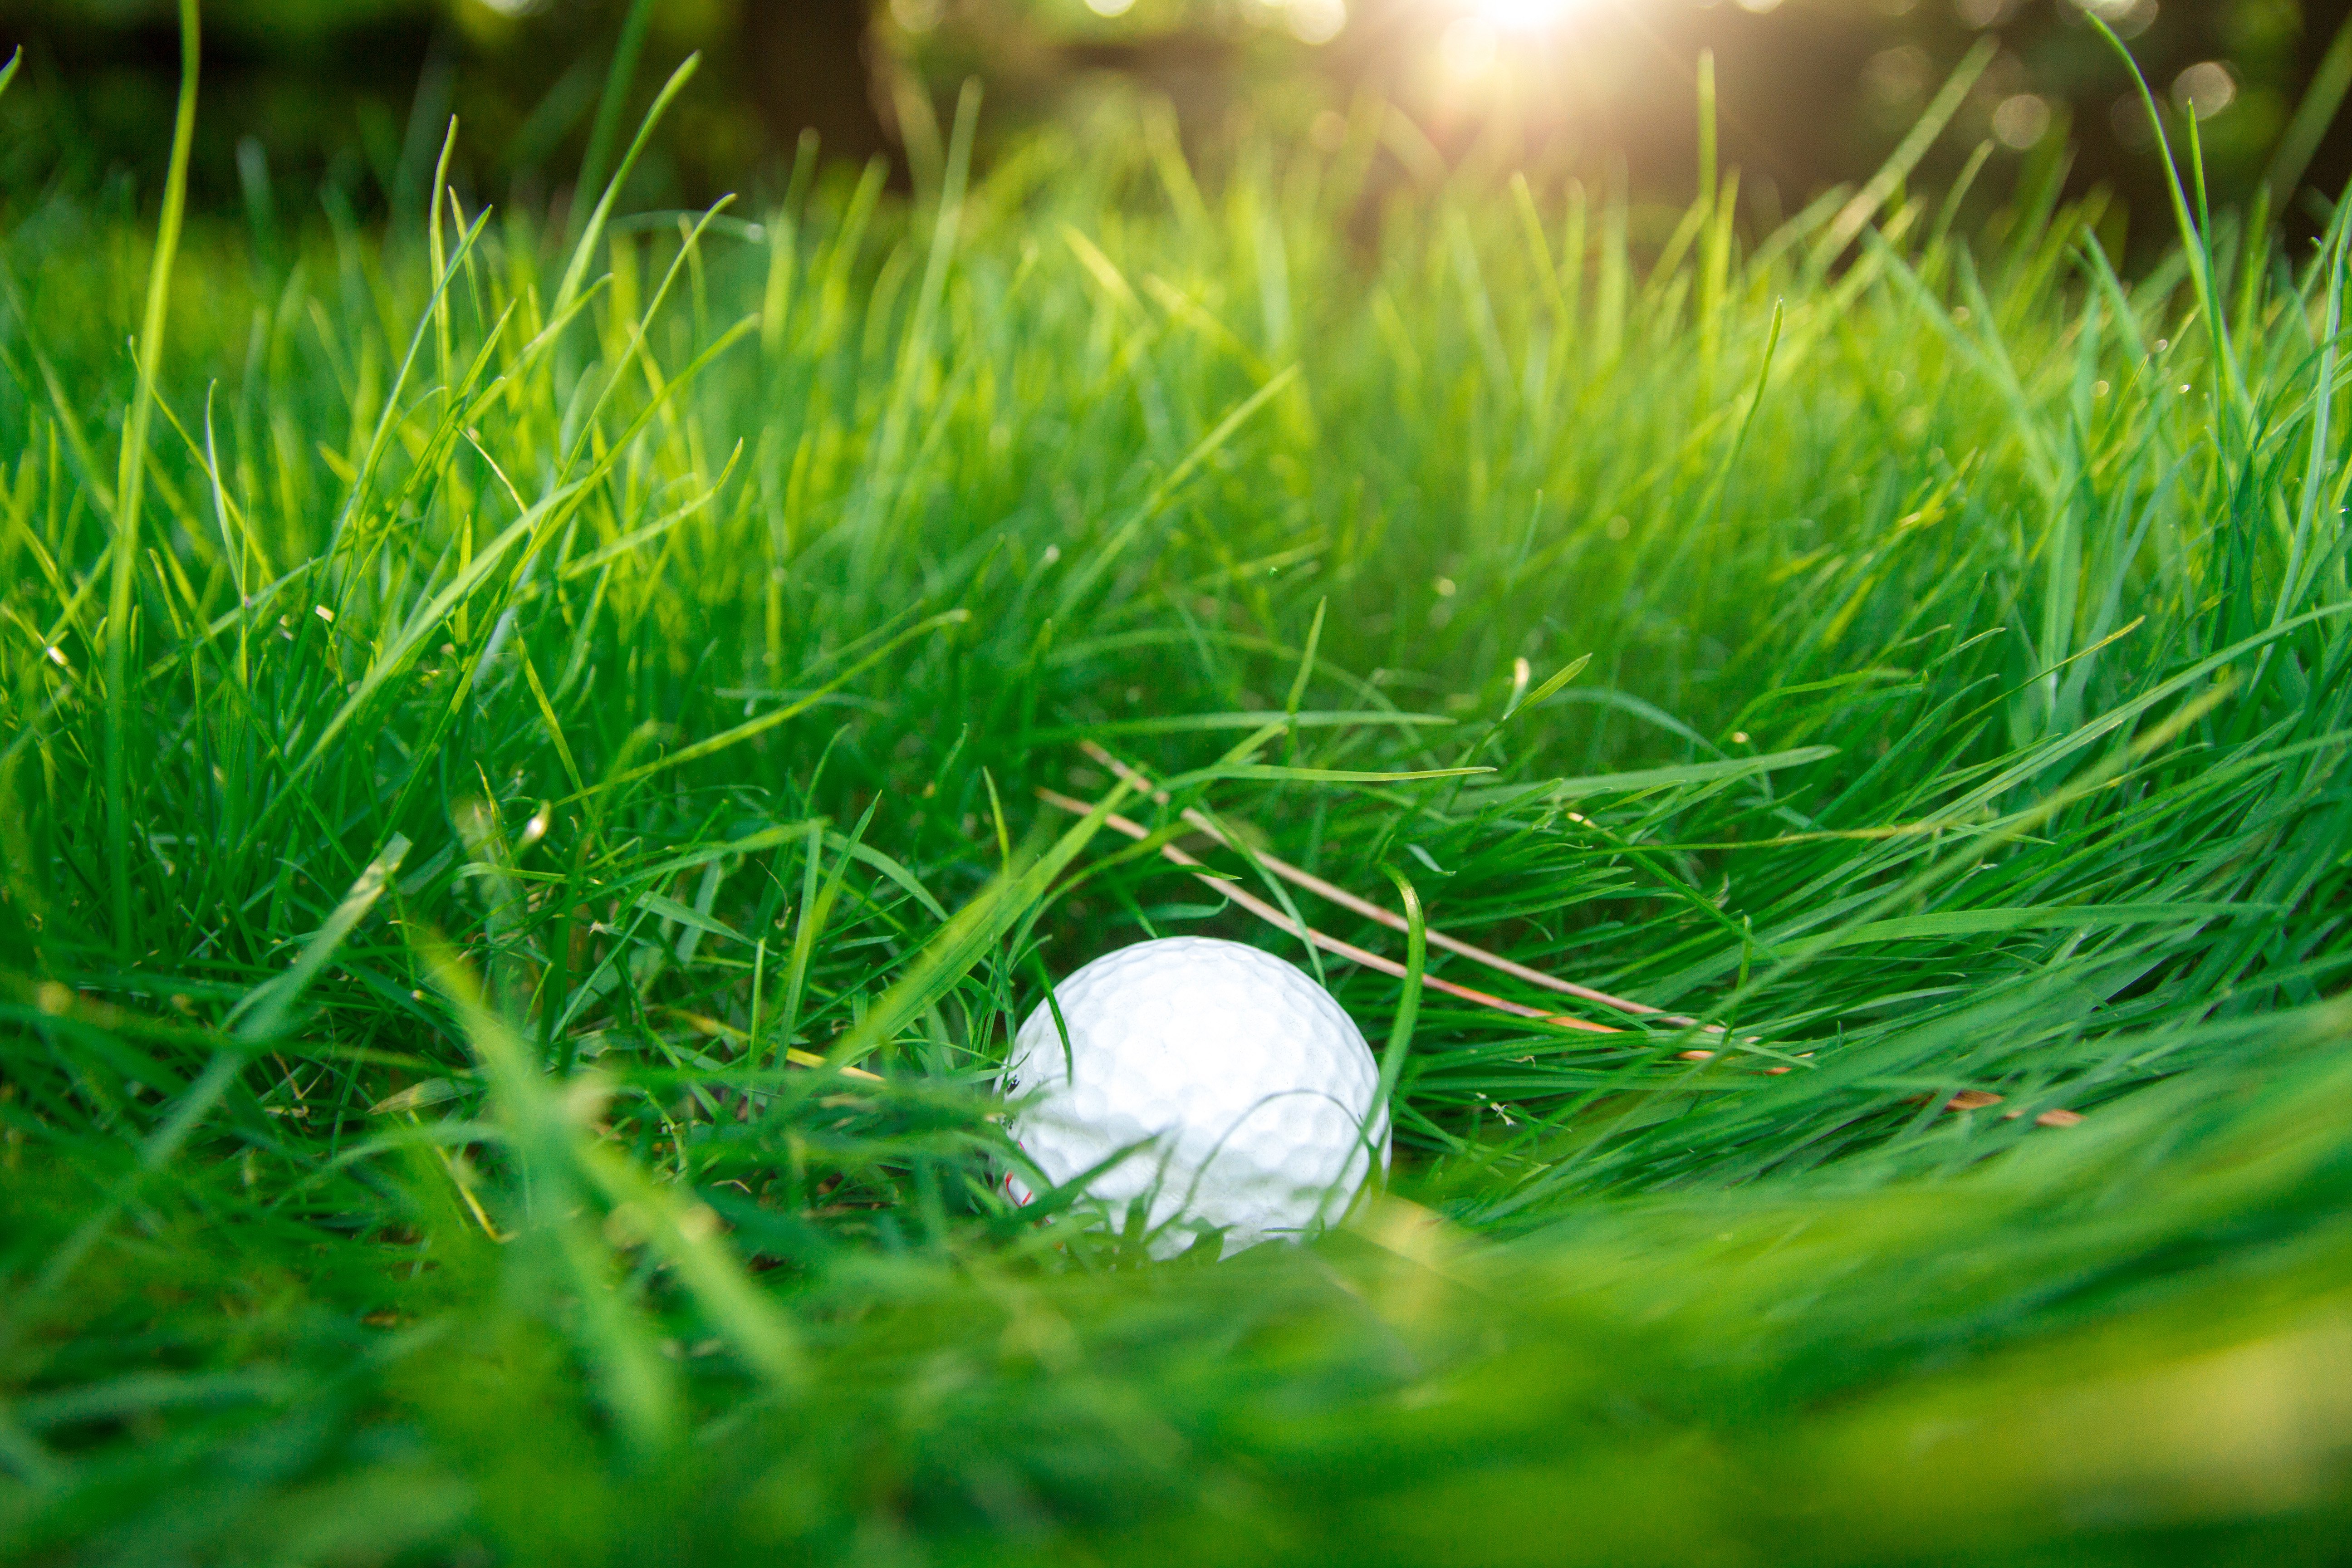
nature, grass, plant, field, lawn, meadow, leaf, flower, recreation, green, high, macro, soil, playing, leisure, golf, activity, outdoors, sports, grassland, tall, course, balls, games, closeups, macro photography, grass family